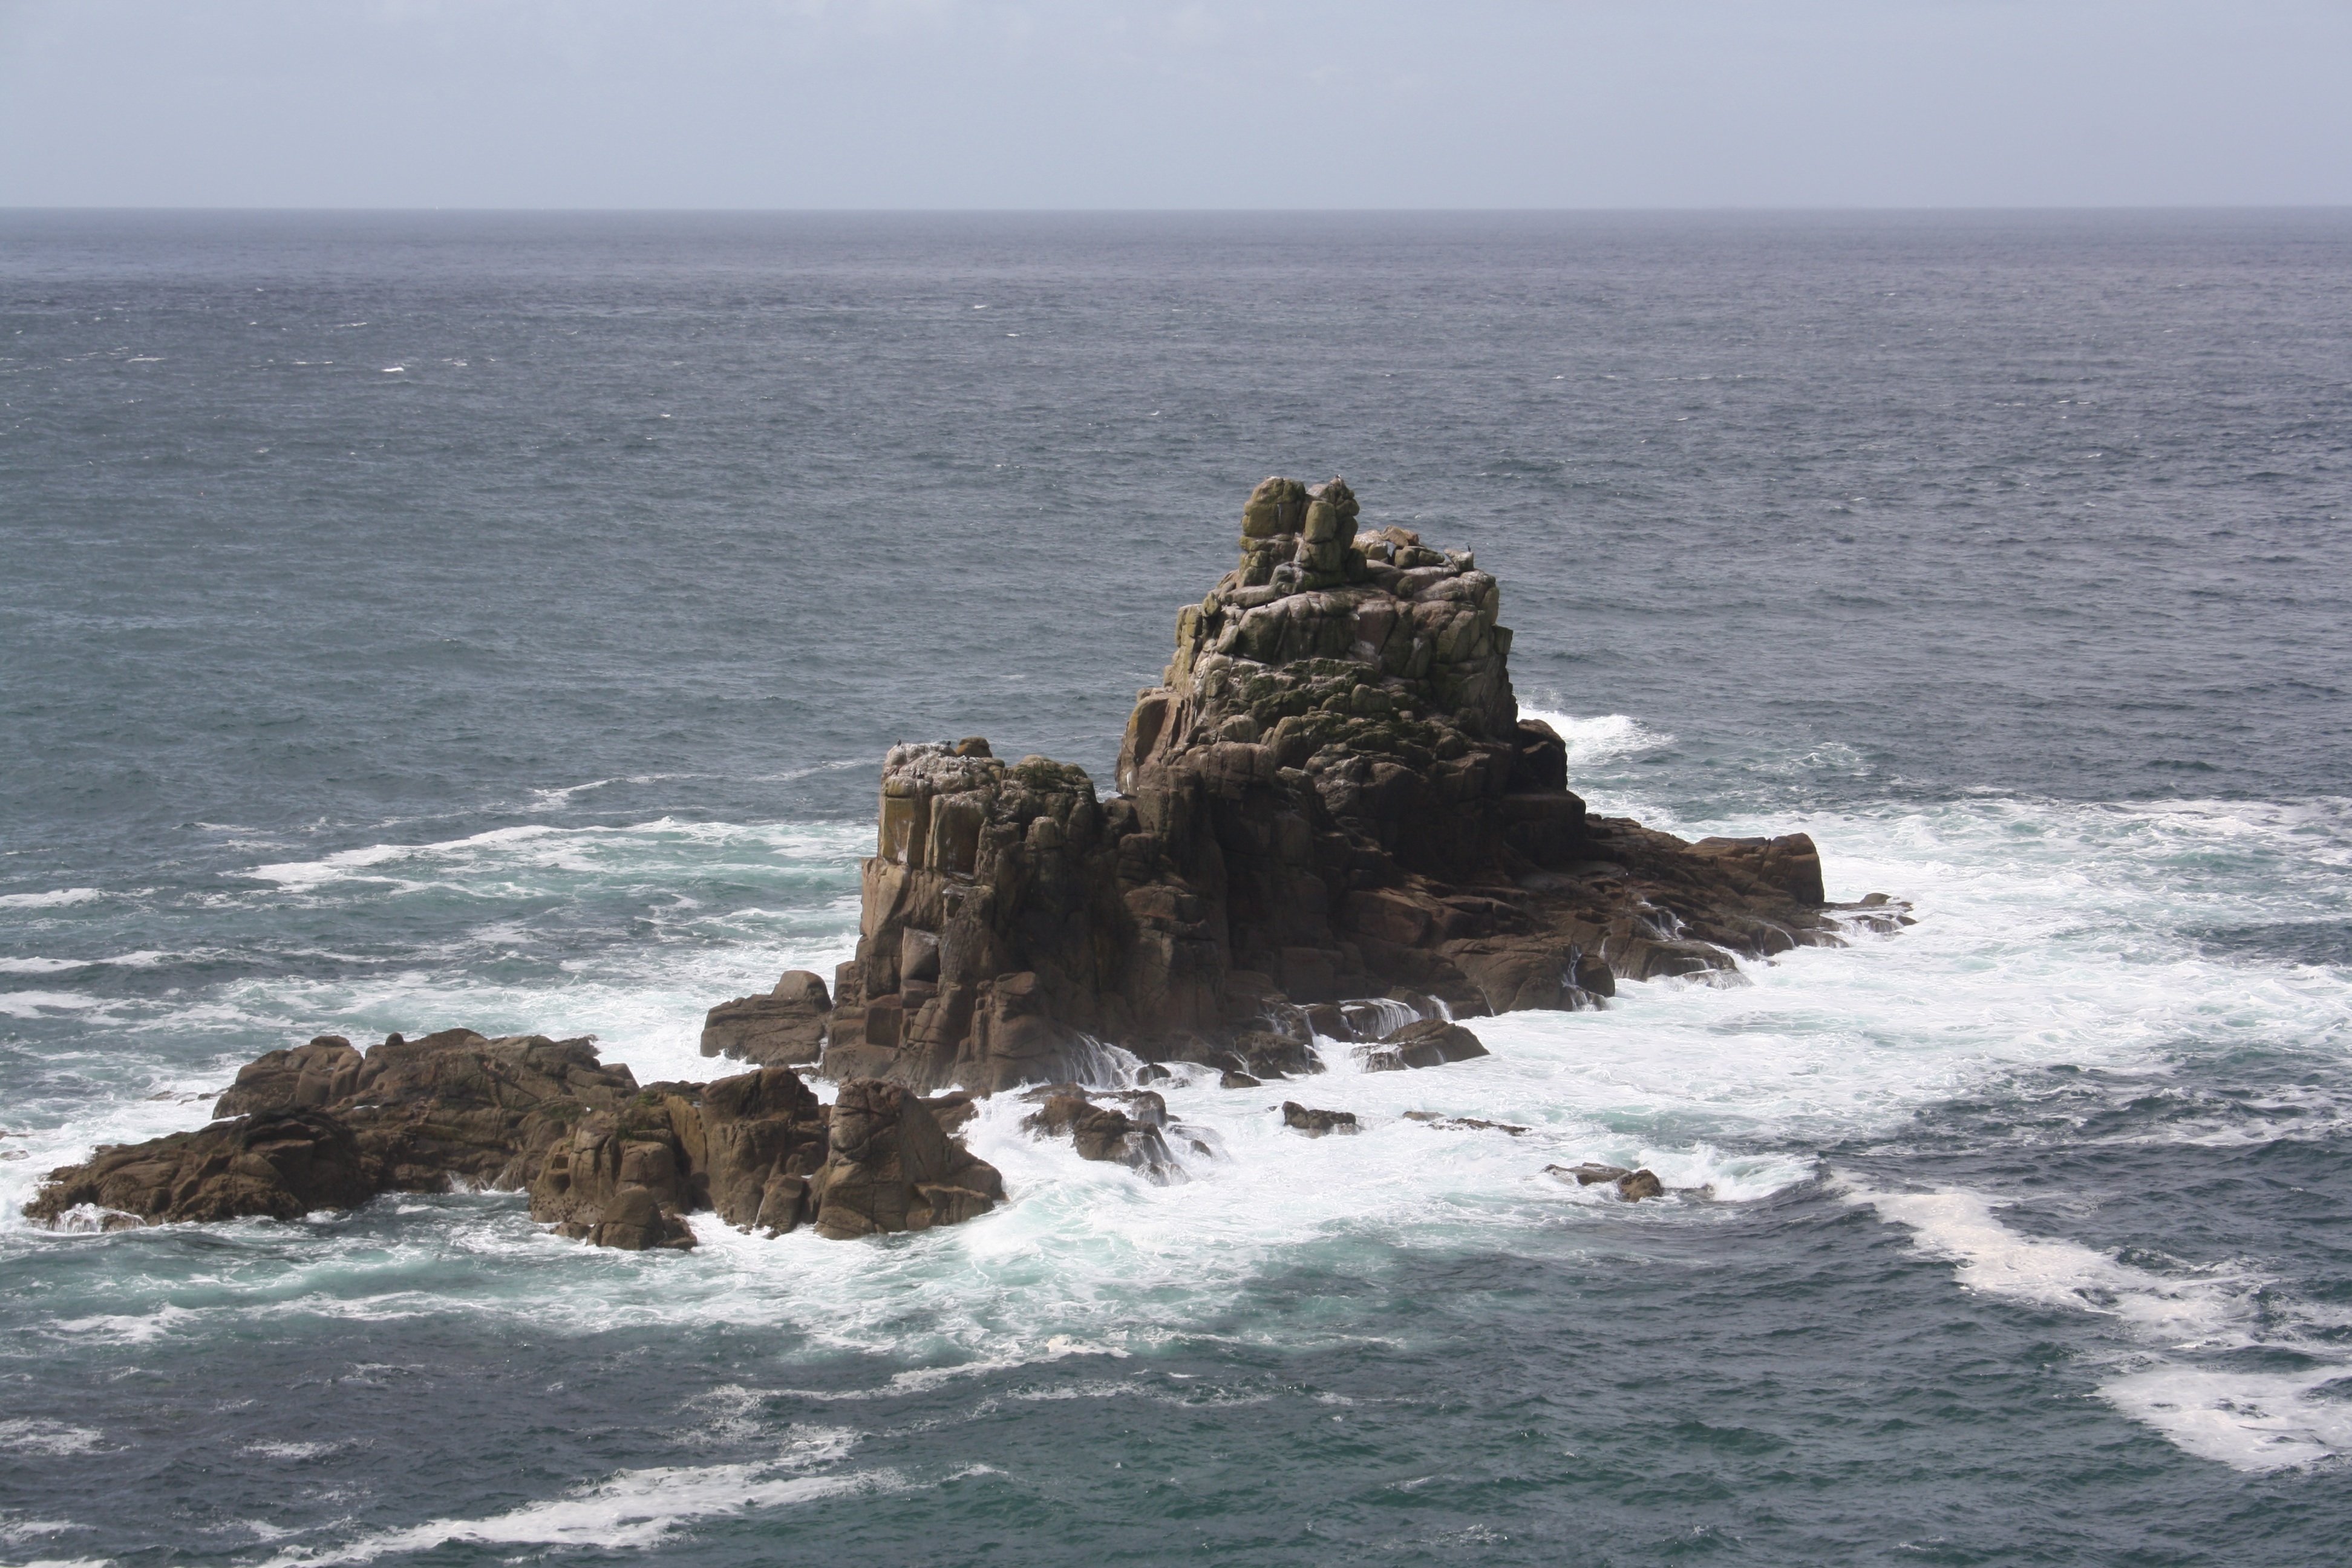
beach, sea, coast, rock, ocean, horizon, shore, wave, cliff, cove, tower, bay, stack, terrain, breakwater, cape, islet, wind wave